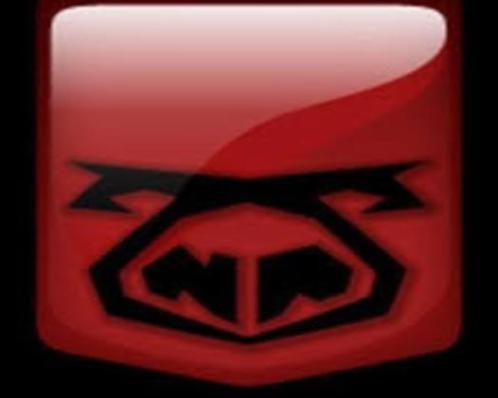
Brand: nasty pig-2
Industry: Clothes